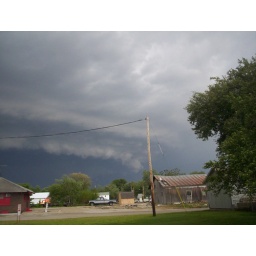
A large wall cloud looms over my back yard. June 5, 2007. Central Illinois.